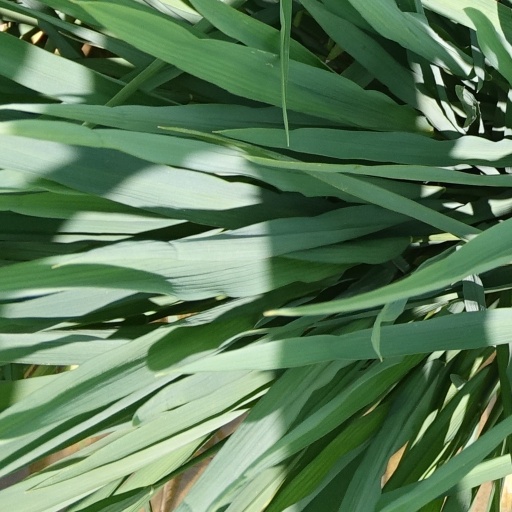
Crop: rice